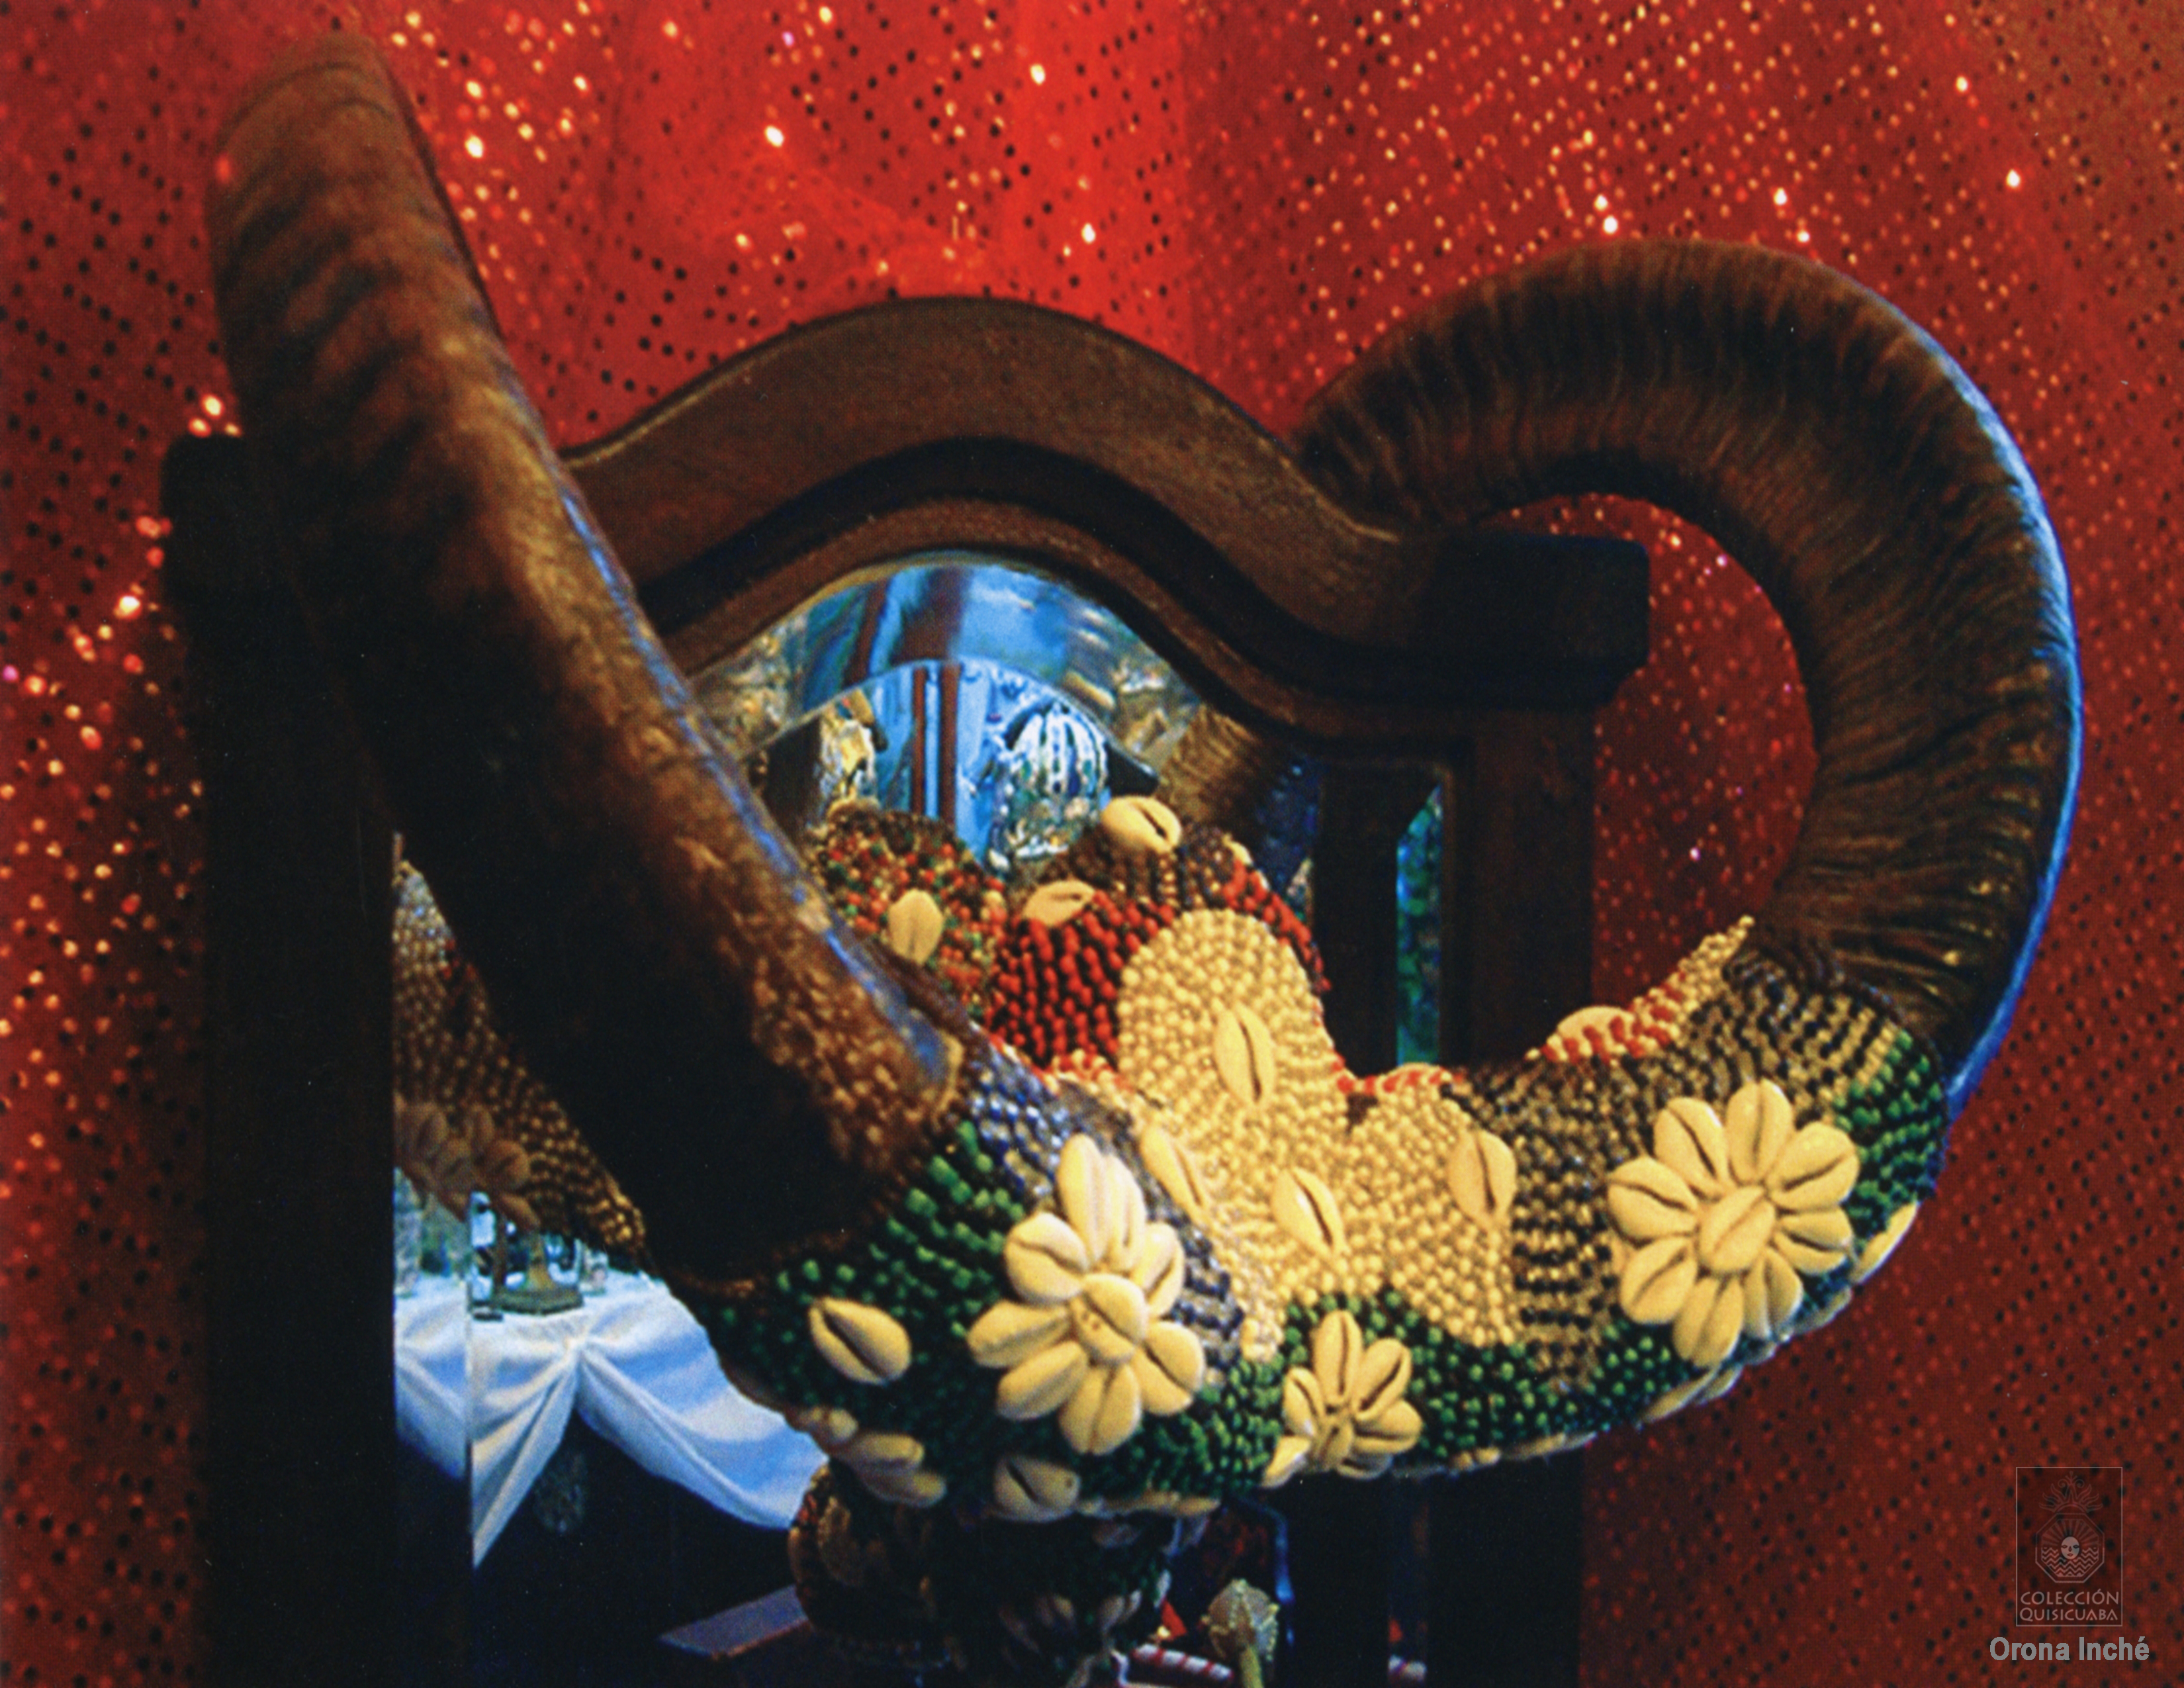
cuba, religion, still life, still life photography, painting, visual arts